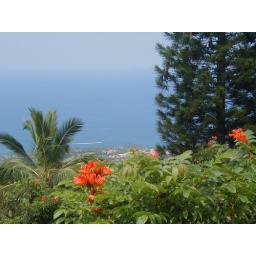
This view was just amazing....this is a close up of the flowers and trees in the foreground of the gorgeous backdrop.